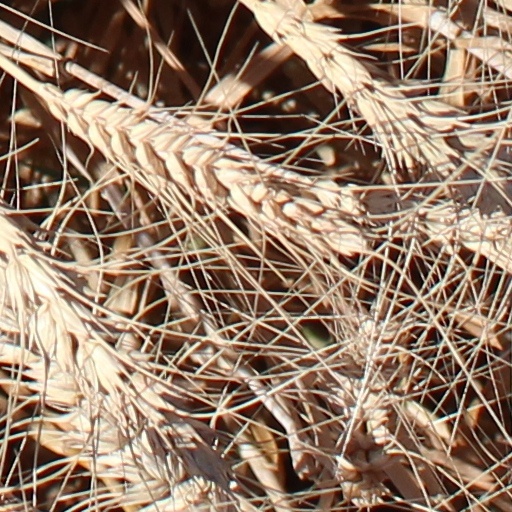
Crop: wheat